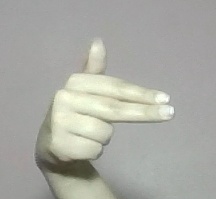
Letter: ghain